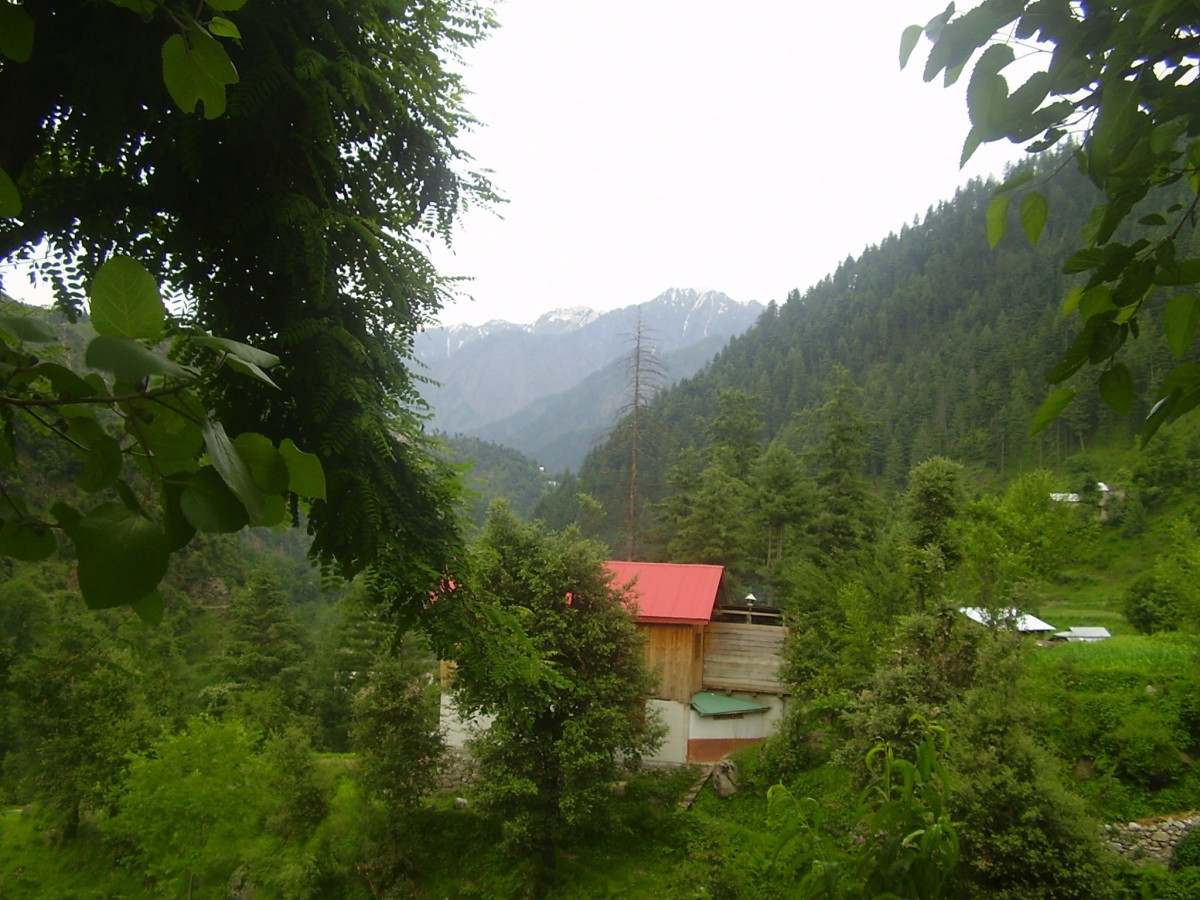
Tags: valley, mountain range, village, green, jungle, ridge, alps, vegetation, rainforest, habitat, ecosystem, rural area, hill station